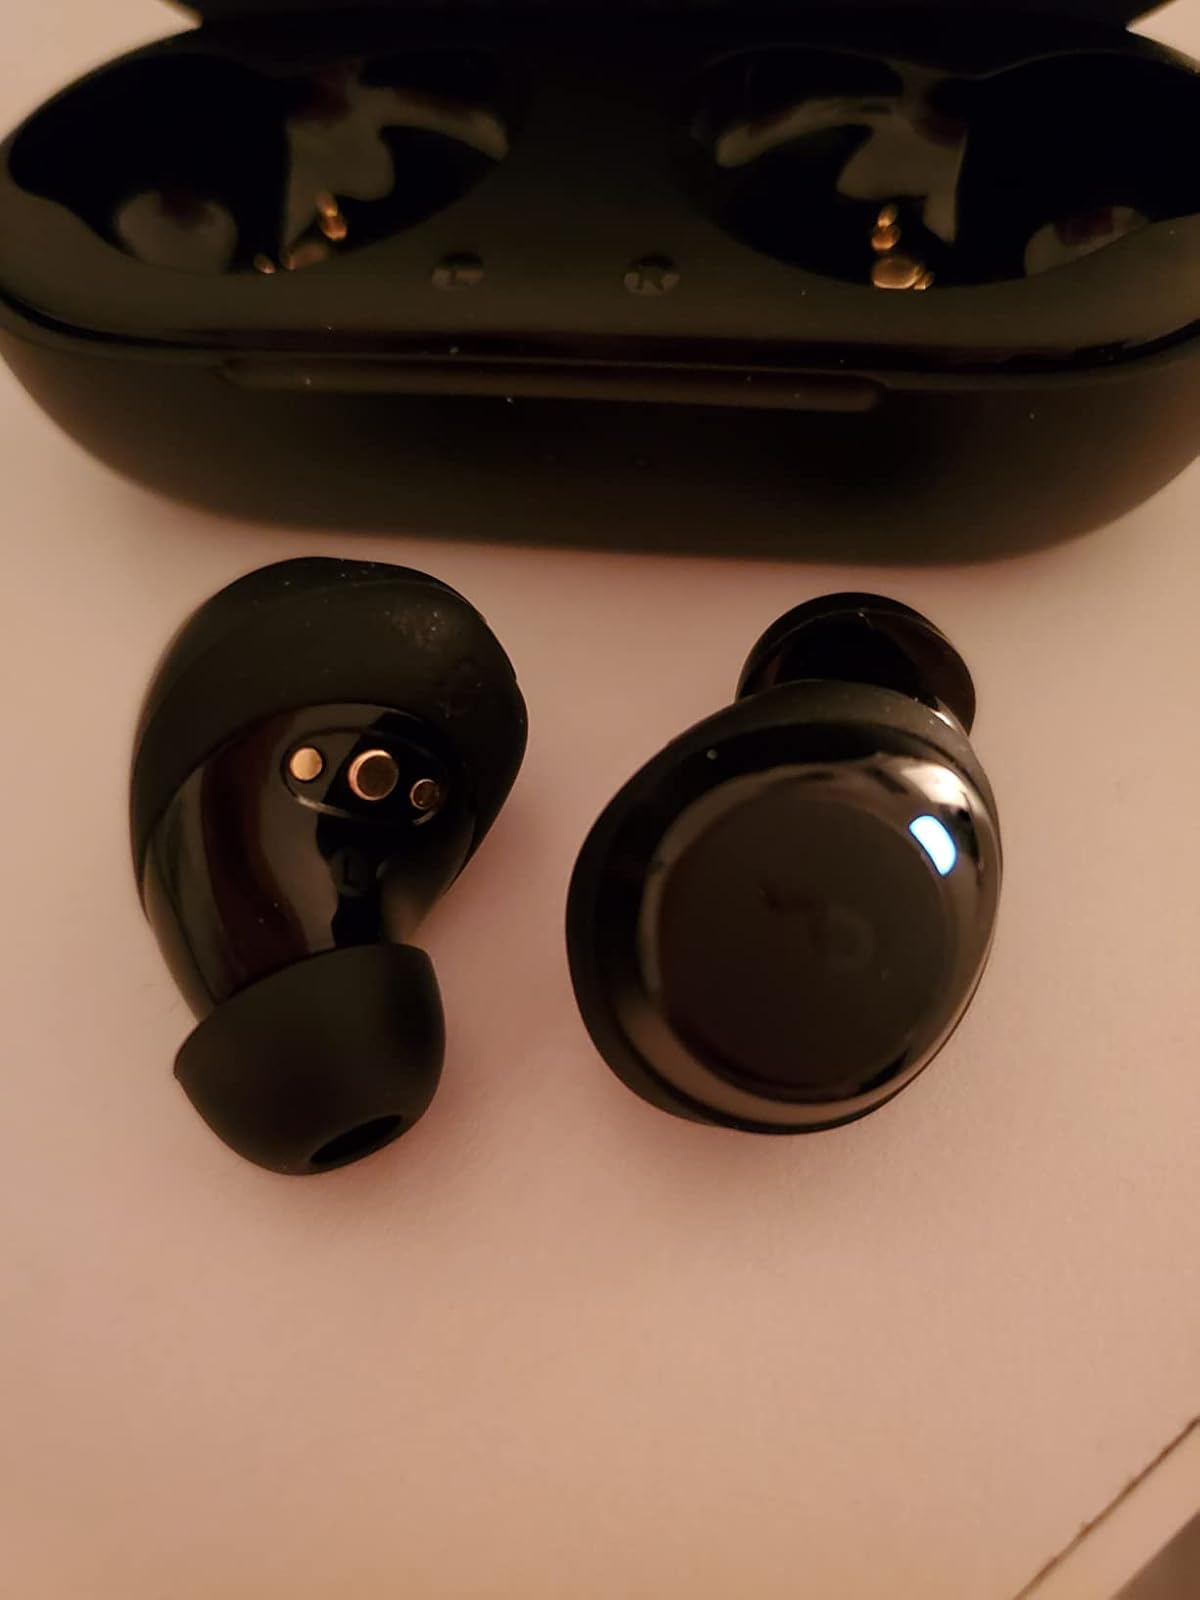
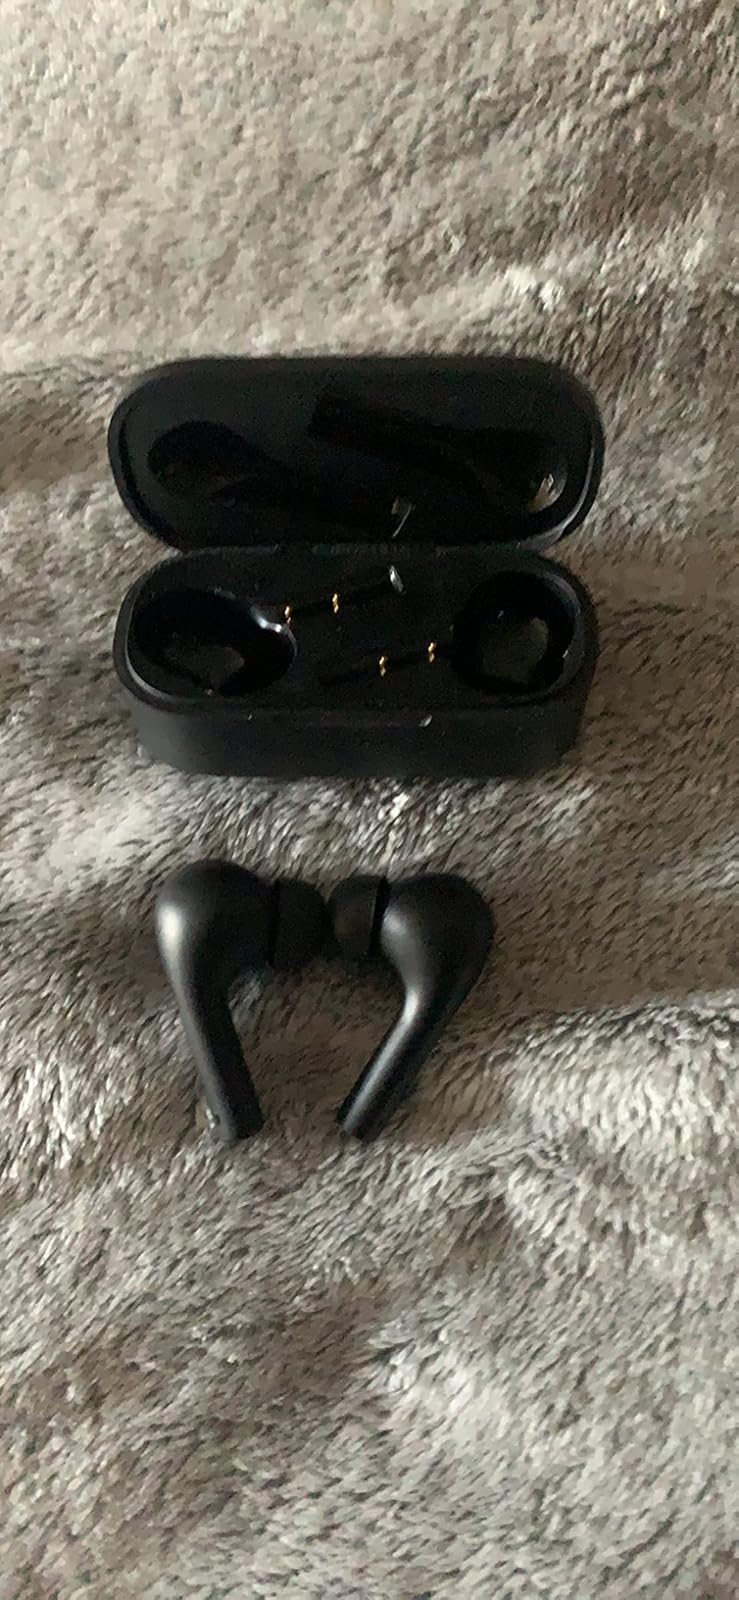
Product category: earbuds
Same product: no